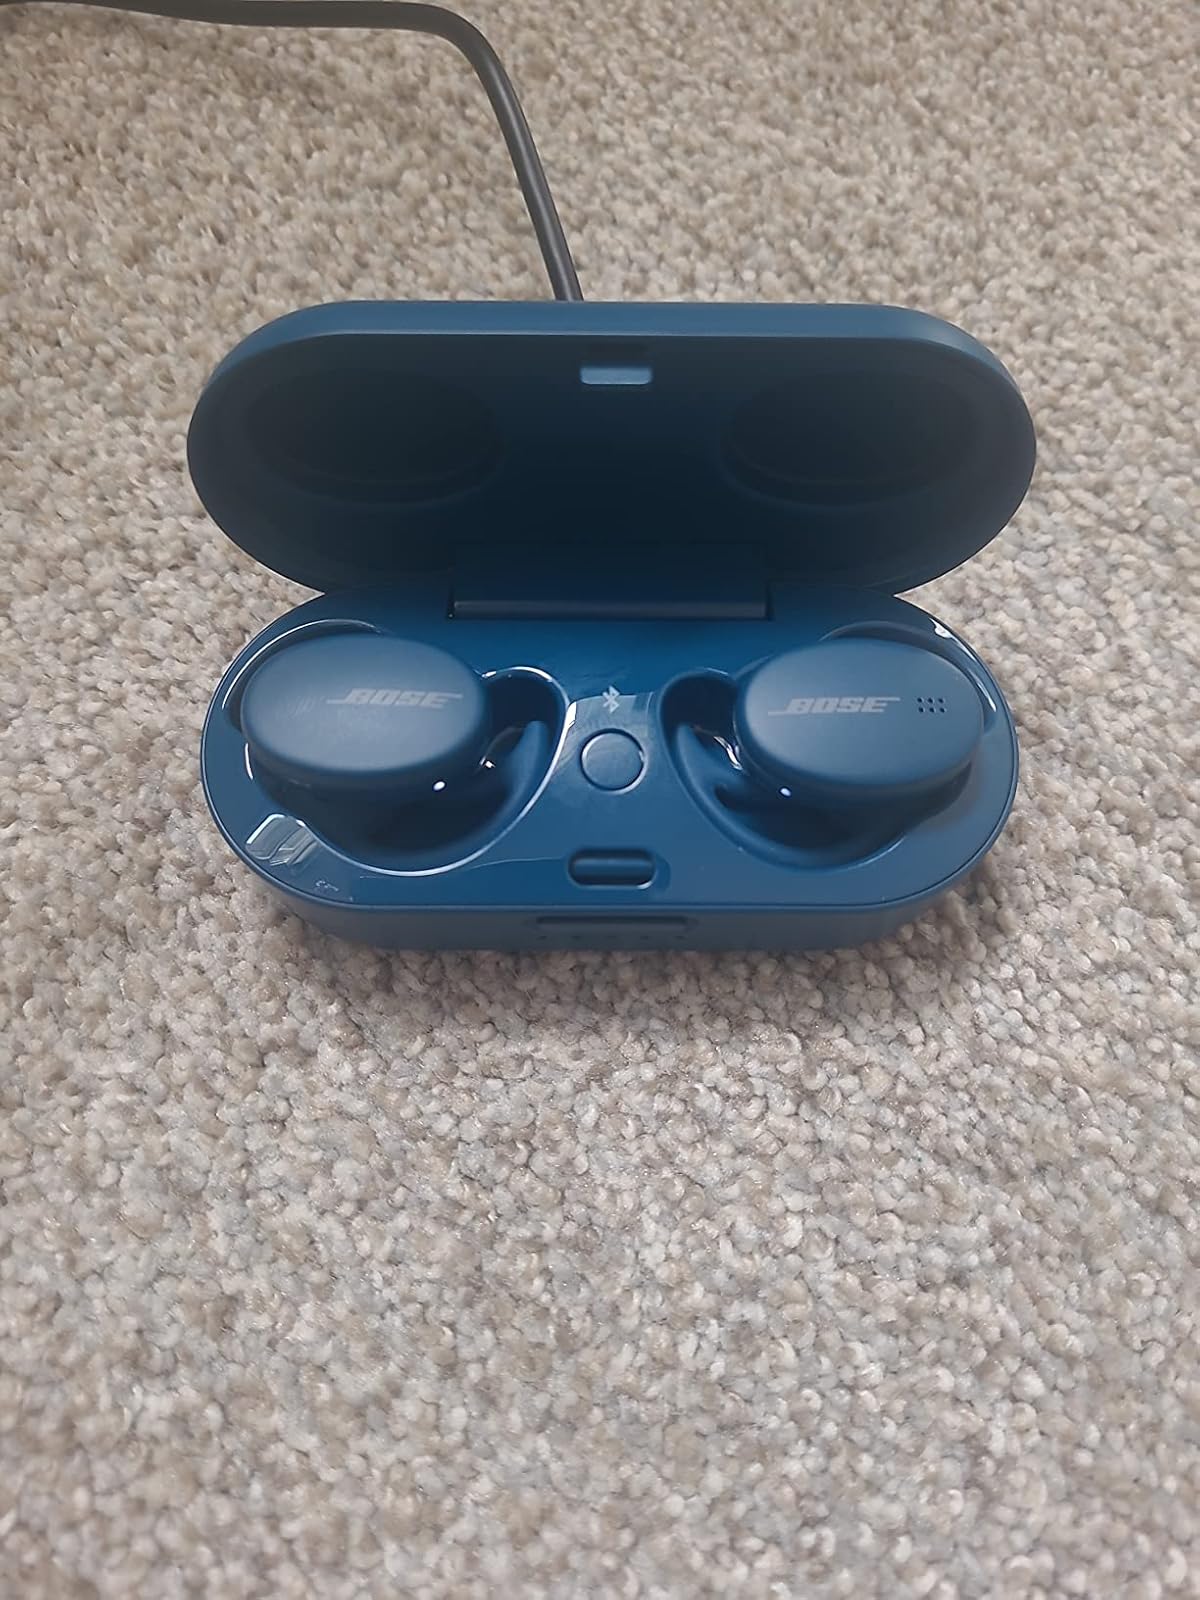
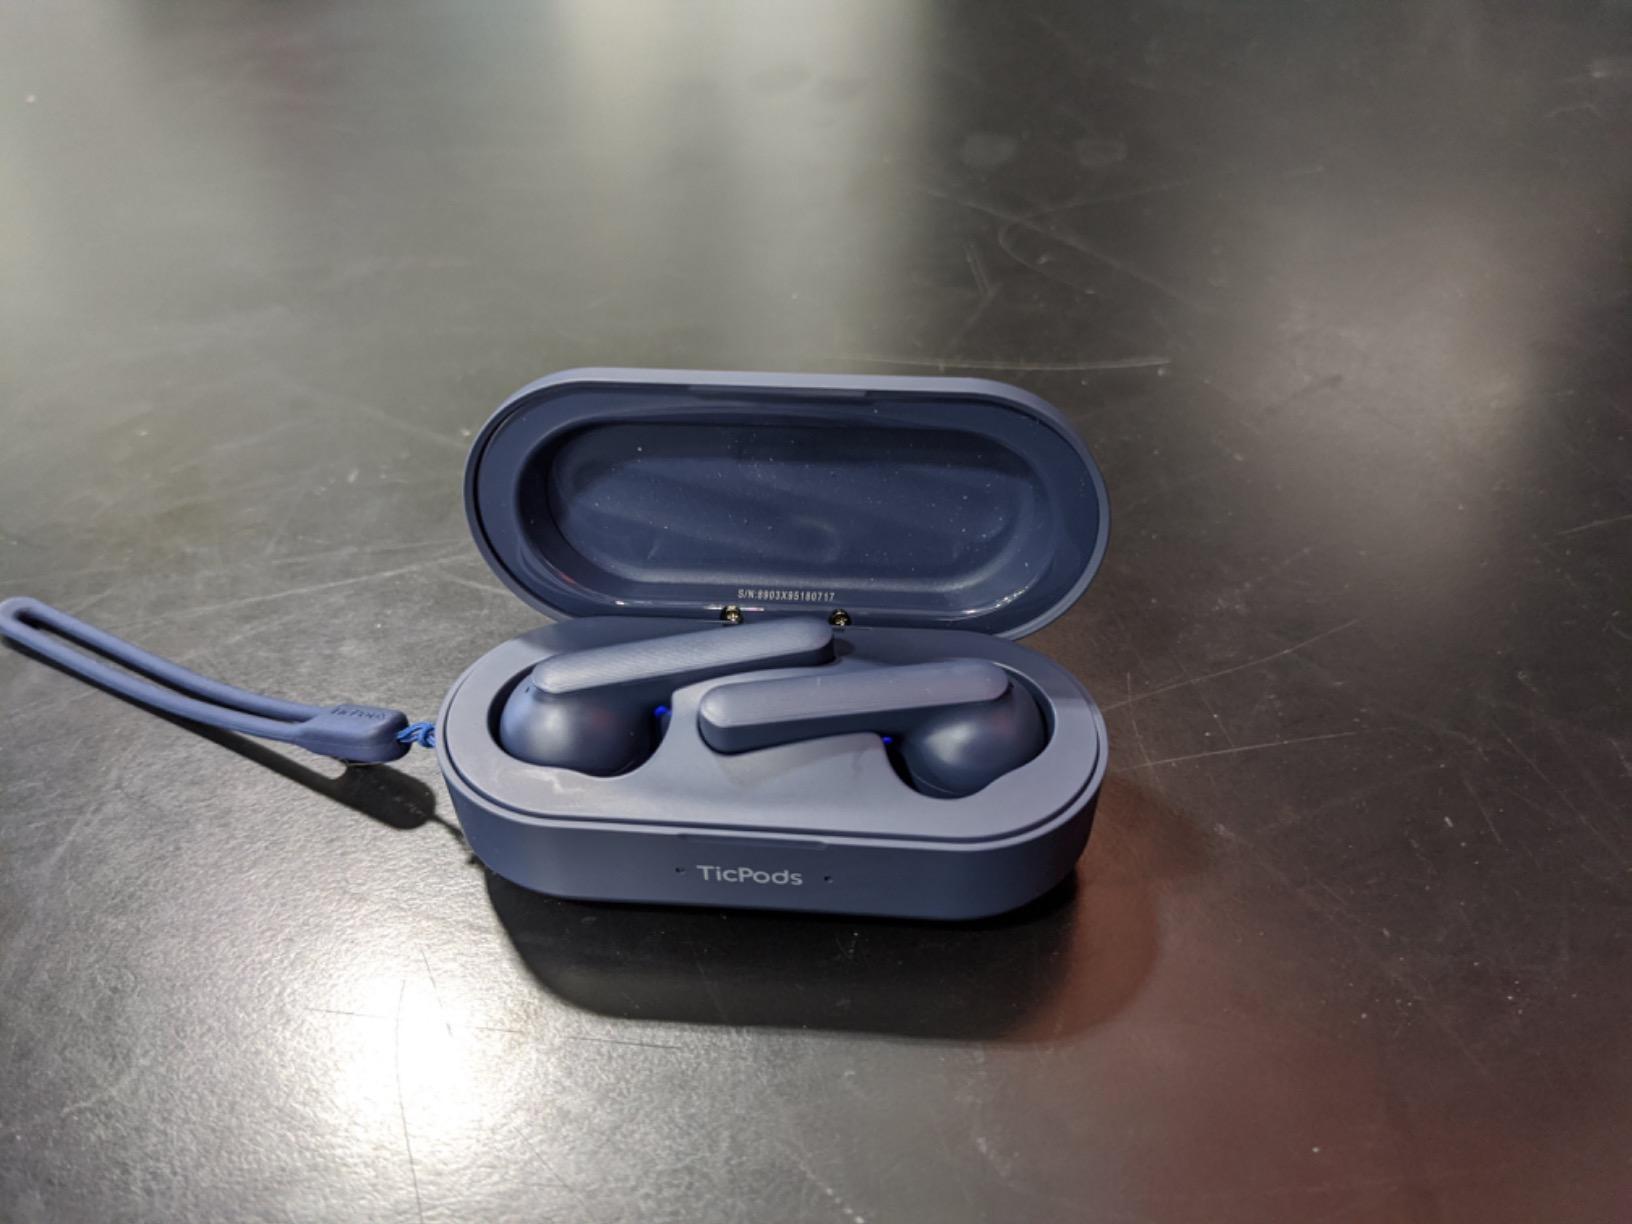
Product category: earbuds
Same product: no